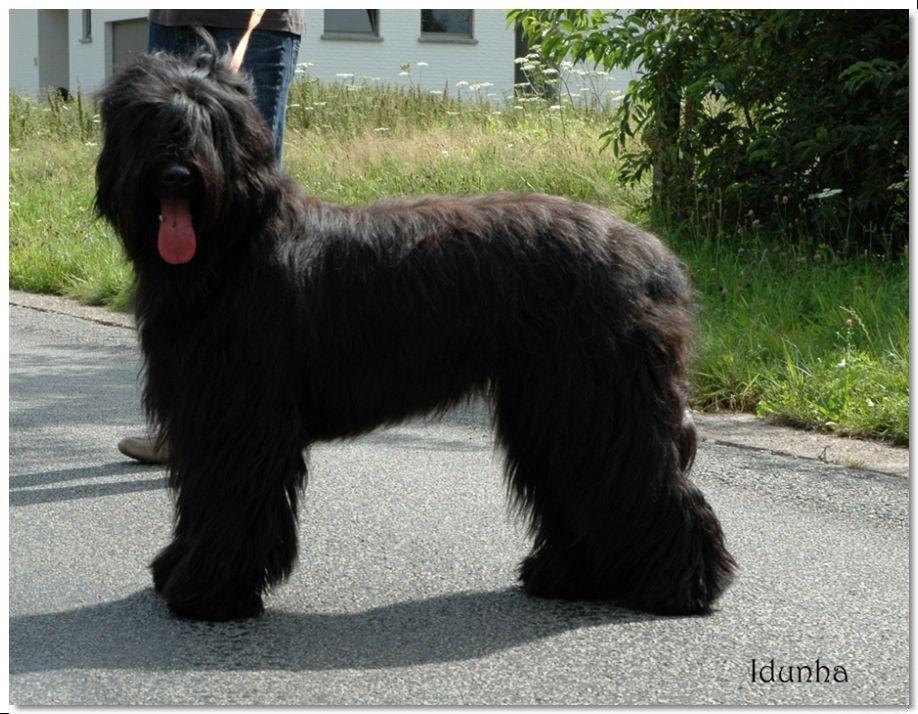
briard